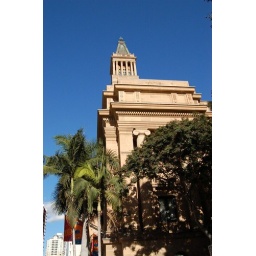
The clock tower in Brisbane, a good vantage point over the city